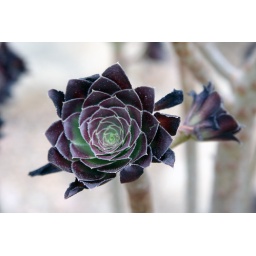
A black flower on a plant from the Canary Islands in the Princess of Wales Conservatory at Kew Gardens.